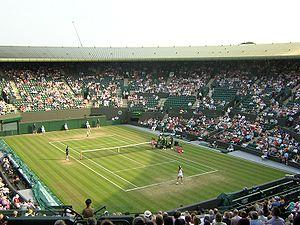
Ce lexique recense des termes et expressions spécifiques au tennis.
Le tournoi de Wimbledon ou The Championships, souvent abrégé par métonymie en Wimbledon, est un tournoi de tennis se déroulant annuellement dans le quartier éponyme de Londres. Joué depuis le 3 juillet 1877, il est le plus ancien tournoi de tennis au monde. Il est depuis ses débuts organisé par l'All England Lawn Tennis and Croquet Club, un club sportif anglais. D'abord uniquement ouvert aux hommes, il s'ouvre aux femmes en 1884. À partir de 1968 et comme tous les autres tournois, il s'ouvre aux professionnels. Aux côtés du simple messieurs et du simple dames se déroulent aussi des compétitions de double messieurs, double dames et double mixte. Le tournoi fait partie de la catégorie des Grands Chelems au nombre de quatre : l'Open d'Australie, les Internationaux de France de tennis, Wimbledon et l'US Open de tennis. Ce sont les tournois de tennis les plus importants et Wimbledon est souvent considéré comme le plus prestigieux d'entre eux par ceux qui se fondent sur l'histoire.